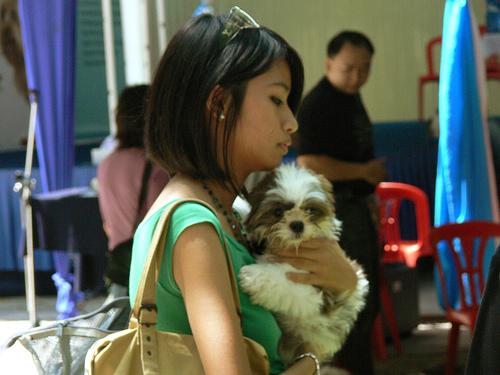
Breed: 361-n000123-Shih_Tzu